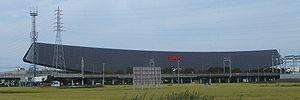
Solar Ark est un bâtiment construit par l'entreprise japonaise Sanyo — rachetée depuis par Panasonic — pour promouvoir son savoir-faire dans le domaine de l'énergie solaire.
L'énergie solaire au Japon connait une croissance très rapide, surtout depuis la mise en place en 2012 d'une politique de soutien parmi les plus attractives au monde.